U.S. Route 80 in New Mexico

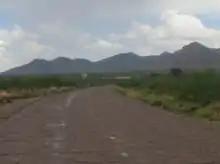
An abandoned section of 1960s US 80 in Rodeo.

Changes to the routing of US 80 began in 1926. An older routing to Cambray via Aden from Mesilla Park was abandoned in favor of a route through Las Cruces. Between 1930 and 1935, US 70 was realigned heavily due to the extension of US 60 into New Mexico. The re-routing made US 70 concurrent with US 80 between Lordsburg and Las Cruces and eliminated the original US 180. US 260 was established along part the earlier route of US 70 and NM 11 to US 80 in Deming. From 1934 to 1935, the route was slightly altered between Arizona and Road Forks, eliminating an exceptionally long curve over the railroad tracks in Rodeo for a more modest curve into town. The route between Cambray and Deming was also straightened out. US 80 was moved onto a newer road further south from the railroad tracks and straightened out between Road Forks and Deming.